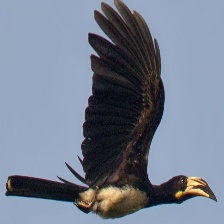
Species: AFRICAN PIED HORNBILL
Scientific name: TOCKUS FASCIATUS
ImageNet parent category: hornbill